Venus

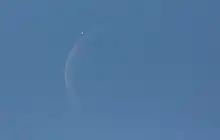
Venus is often visible to the naked eye in daytime, as seen just prior to the lunar occultation of 7 December 2015.

As it orbits the Sun, Venus displays phases like those of the Moon in a telescopic view. The planet appears as a small and "full" disc when it is on the opposite side of the Sun (at superior conjunction). Venus shows a larger disc and "quarter phase" at its maximum elongations from the Sun, and appears at its brightest in the night sky. The planet presents a much larger thin "crescent" in telescopic views as it passes along the near side between Earth and the Sun. Venus displays its largest size and "new phase" when it is between Earth and the Sun (at inferior conjunction). Its atmosphere is visible through telescopes by the halo of sunlight refracted around it. The phases are clearly visible in a 4" telescope. Although naked eye visibility of Venus's phases is disputed, records exist of observations of its crescent.